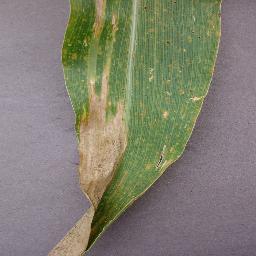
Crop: corn
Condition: (maize)_northern_blight